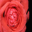
Label: rose